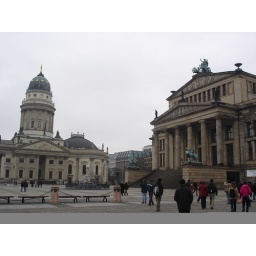
The concert house has an identical building to the right of the museum under construction